Armero tragedy

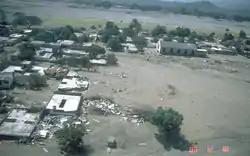
Armero after the eruption, December 1985

In September 1985, as earthquakes and phreatic eruptions rocked the area, local officials began planning for an evacuation. In October, a hazard map was finalized for the area around Ruiz. This map highlighted the danger from falling material—including ash and rock—near Murillo, Santa Isabel, and Libano, as well as the threat of lahars in Mariquita, Guayabal, Chinchiná and Armero.